Chuck Lorre

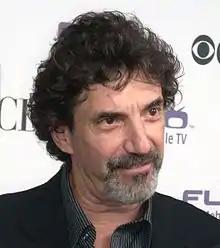
Lorre in September 2008

Lorre won BMI Television Music Awards in 2004, 2005, 2008 and 2009 for "Two and a Half Men". On March 12, 2009, Lorre received a star on the Hollywood Walk of Fame, located at 7021 Hollywood Boulevard. Three months later, Lorre received an honorary degree from the State University of New York at Potsdam and gave a keynote address at the graduation.